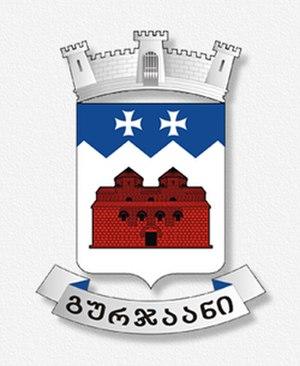
La municipalité de Gourdjaani est un district de la région Kakhétie, en Géorgie, dont la ville principale est Gourdjaani.